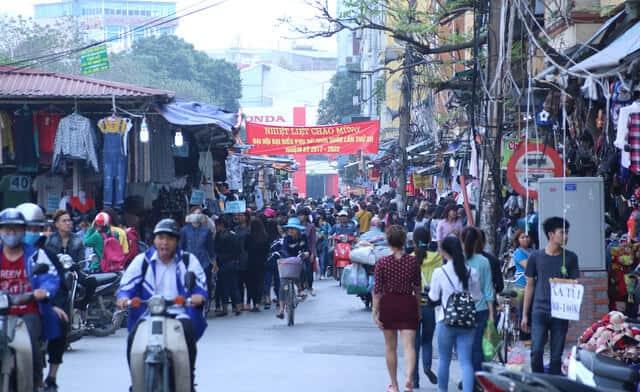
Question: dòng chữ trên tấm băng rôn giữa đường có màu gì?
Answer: dòng chữ có màu đỏ